James Butler, 2nd Duke of Ormonde

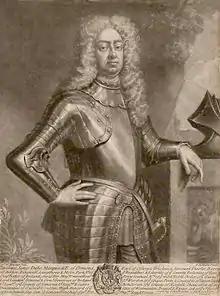
James Butler c. 1725–1730

He obtained command of a cavalry regiment in Ireland in 1683, and having received an appointment at court on the accession of James II, he served against the Duke of Monmouth at the Battle of Sedgemoor in July 1685. Having succeeded his grandfather as 2nd Duke of Ormonde on 21 July 1688, he was appointed a Knight of the Order of the Garter on 28 September 1688. In 1688 he also became Chancellor of the University of Dublin and Chancellor of the University of Oxford.